Plaça de Sant Felip Neri

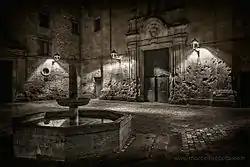
The church of the Saint Philip Neri and fountain at night

Plaça de Sant Felip Neri is a small square in the Gothic Quarter in the district of Ciutat Vella in Barcelona, Catalonia, Spain. The square takes its name from the Church of Saint Philip Neri, which presides over the square. To the right of the church is the School of Saint Felip Neri which uses the square as a playground. To the left of the church is a house used by the Oratory of Saint Philip Neri. In the centre of the square is an octagonal fountain, dedicated as a symbol of life. The architecture surrounding the square includes buildings of Renaissance and Baroque style.